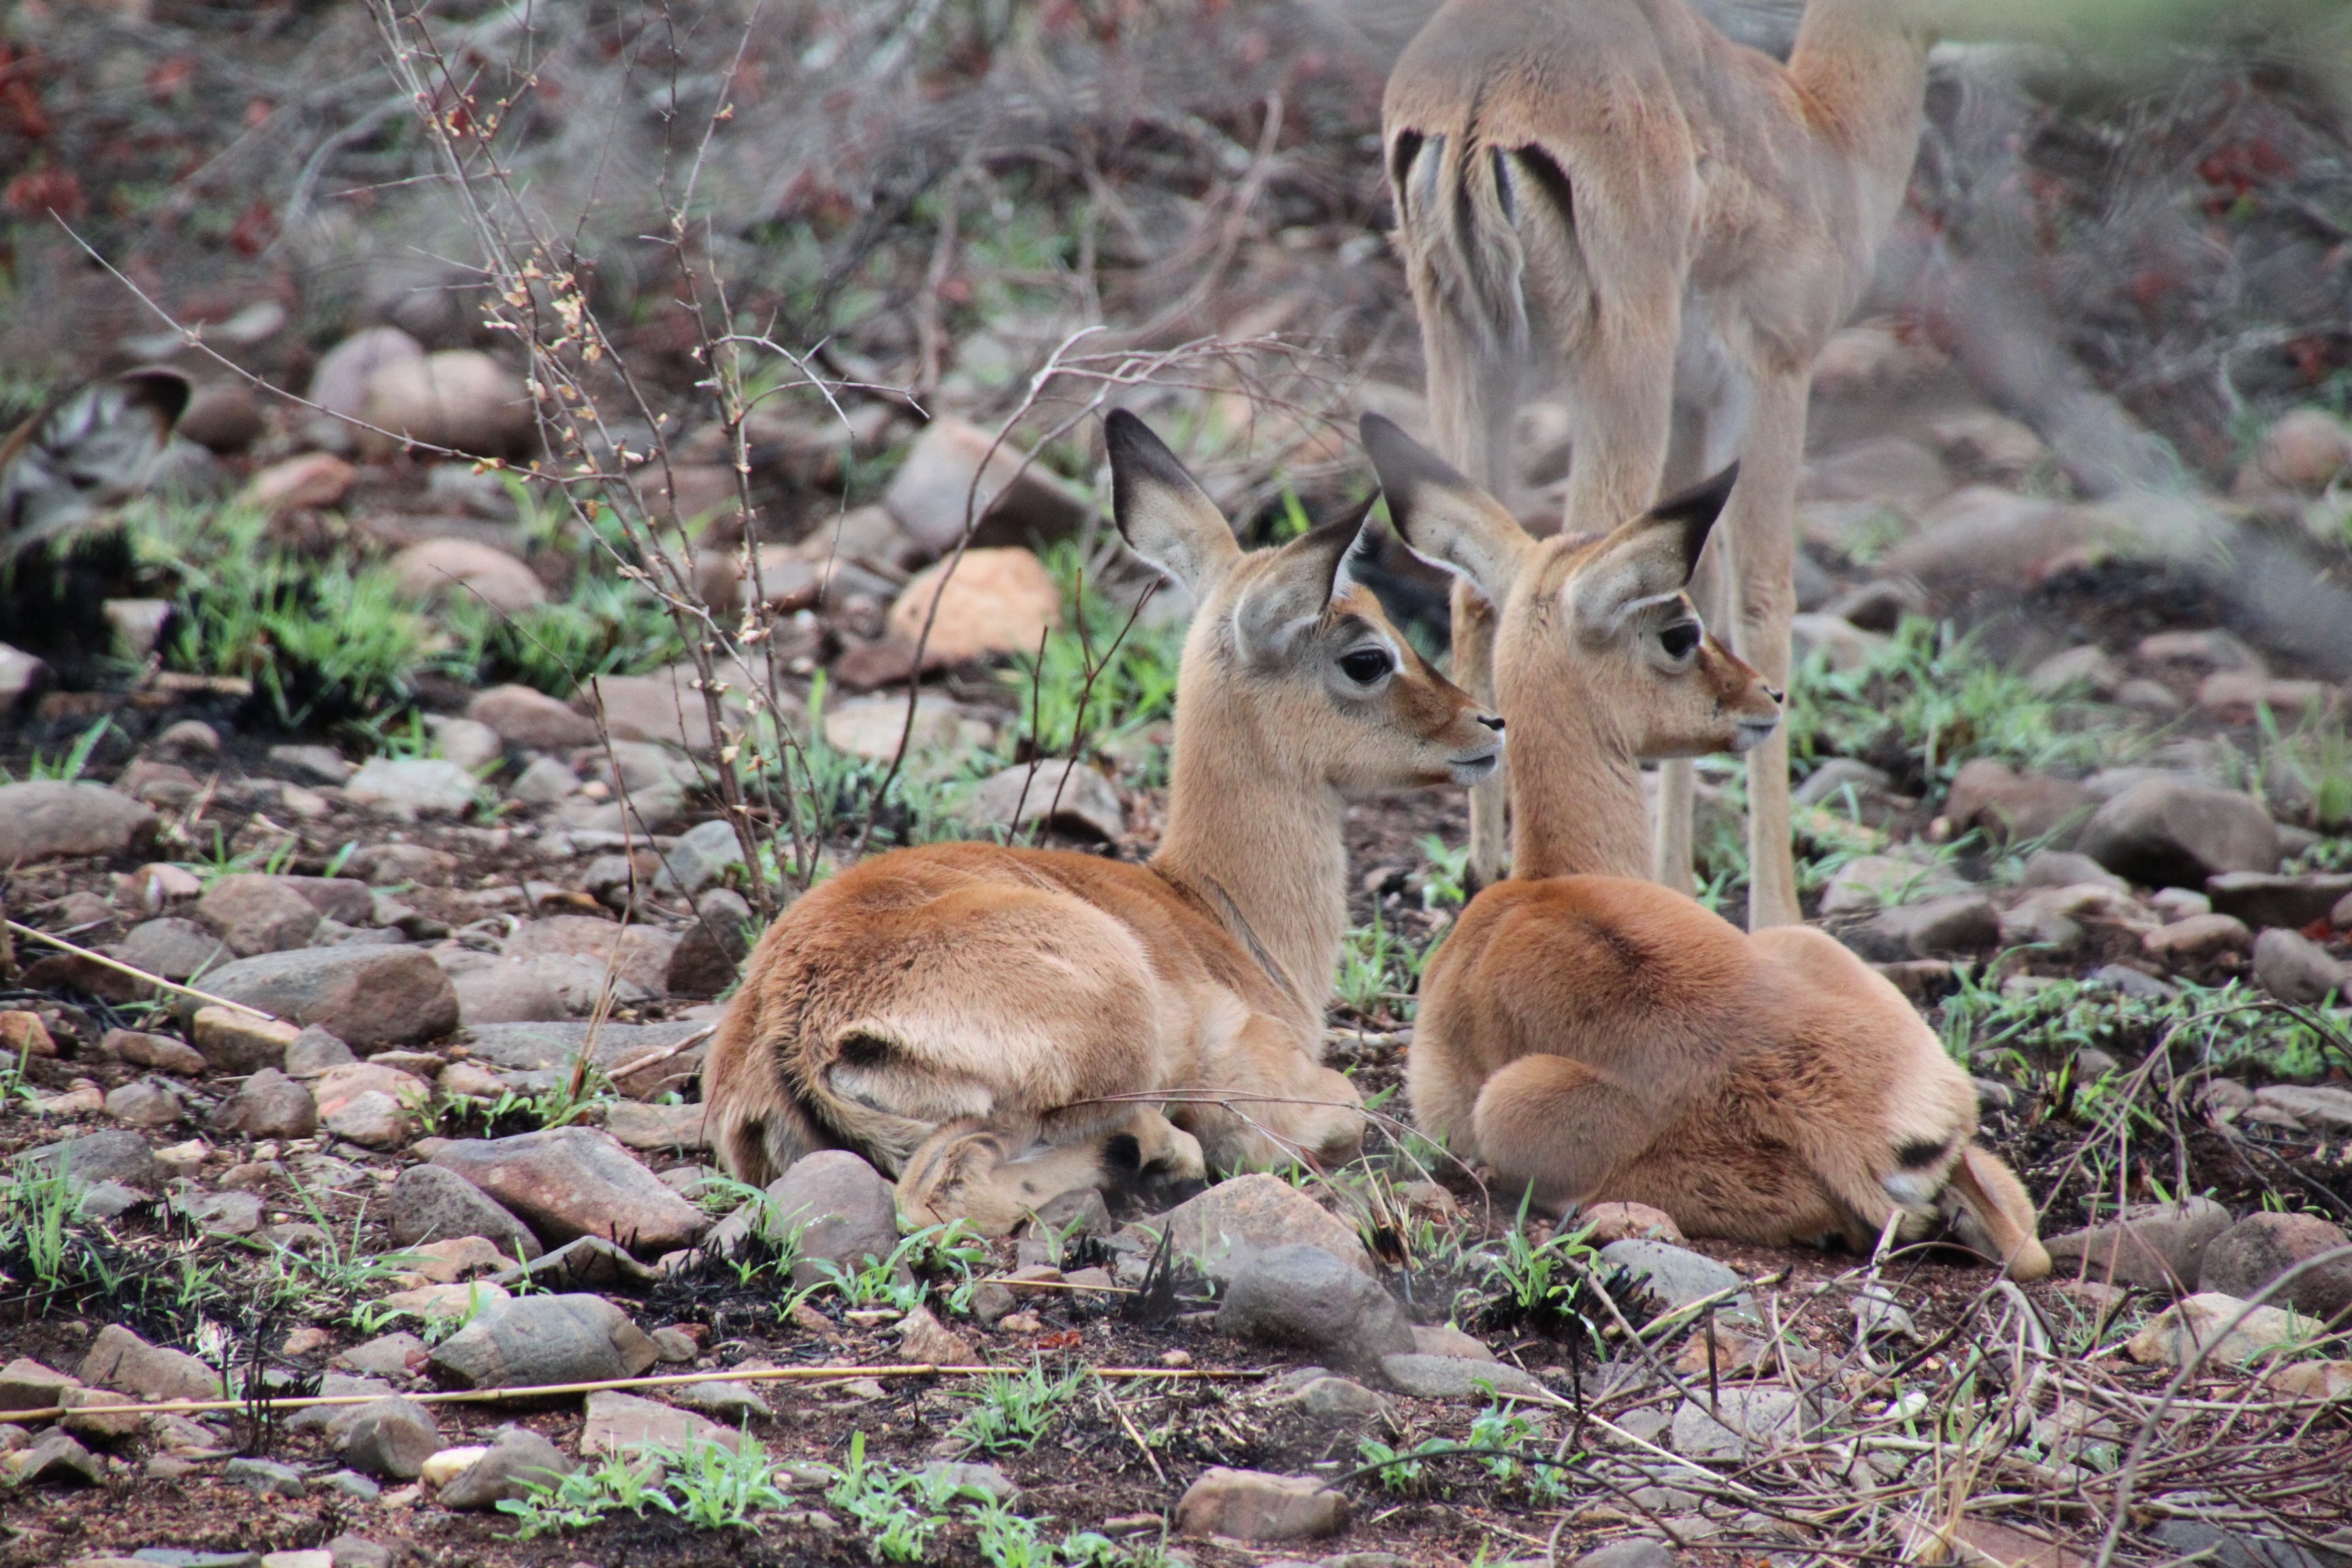
nature, wildlife, mammal, fauna, antelope, animals, vertebrate, safari, south africa, white tailed deer